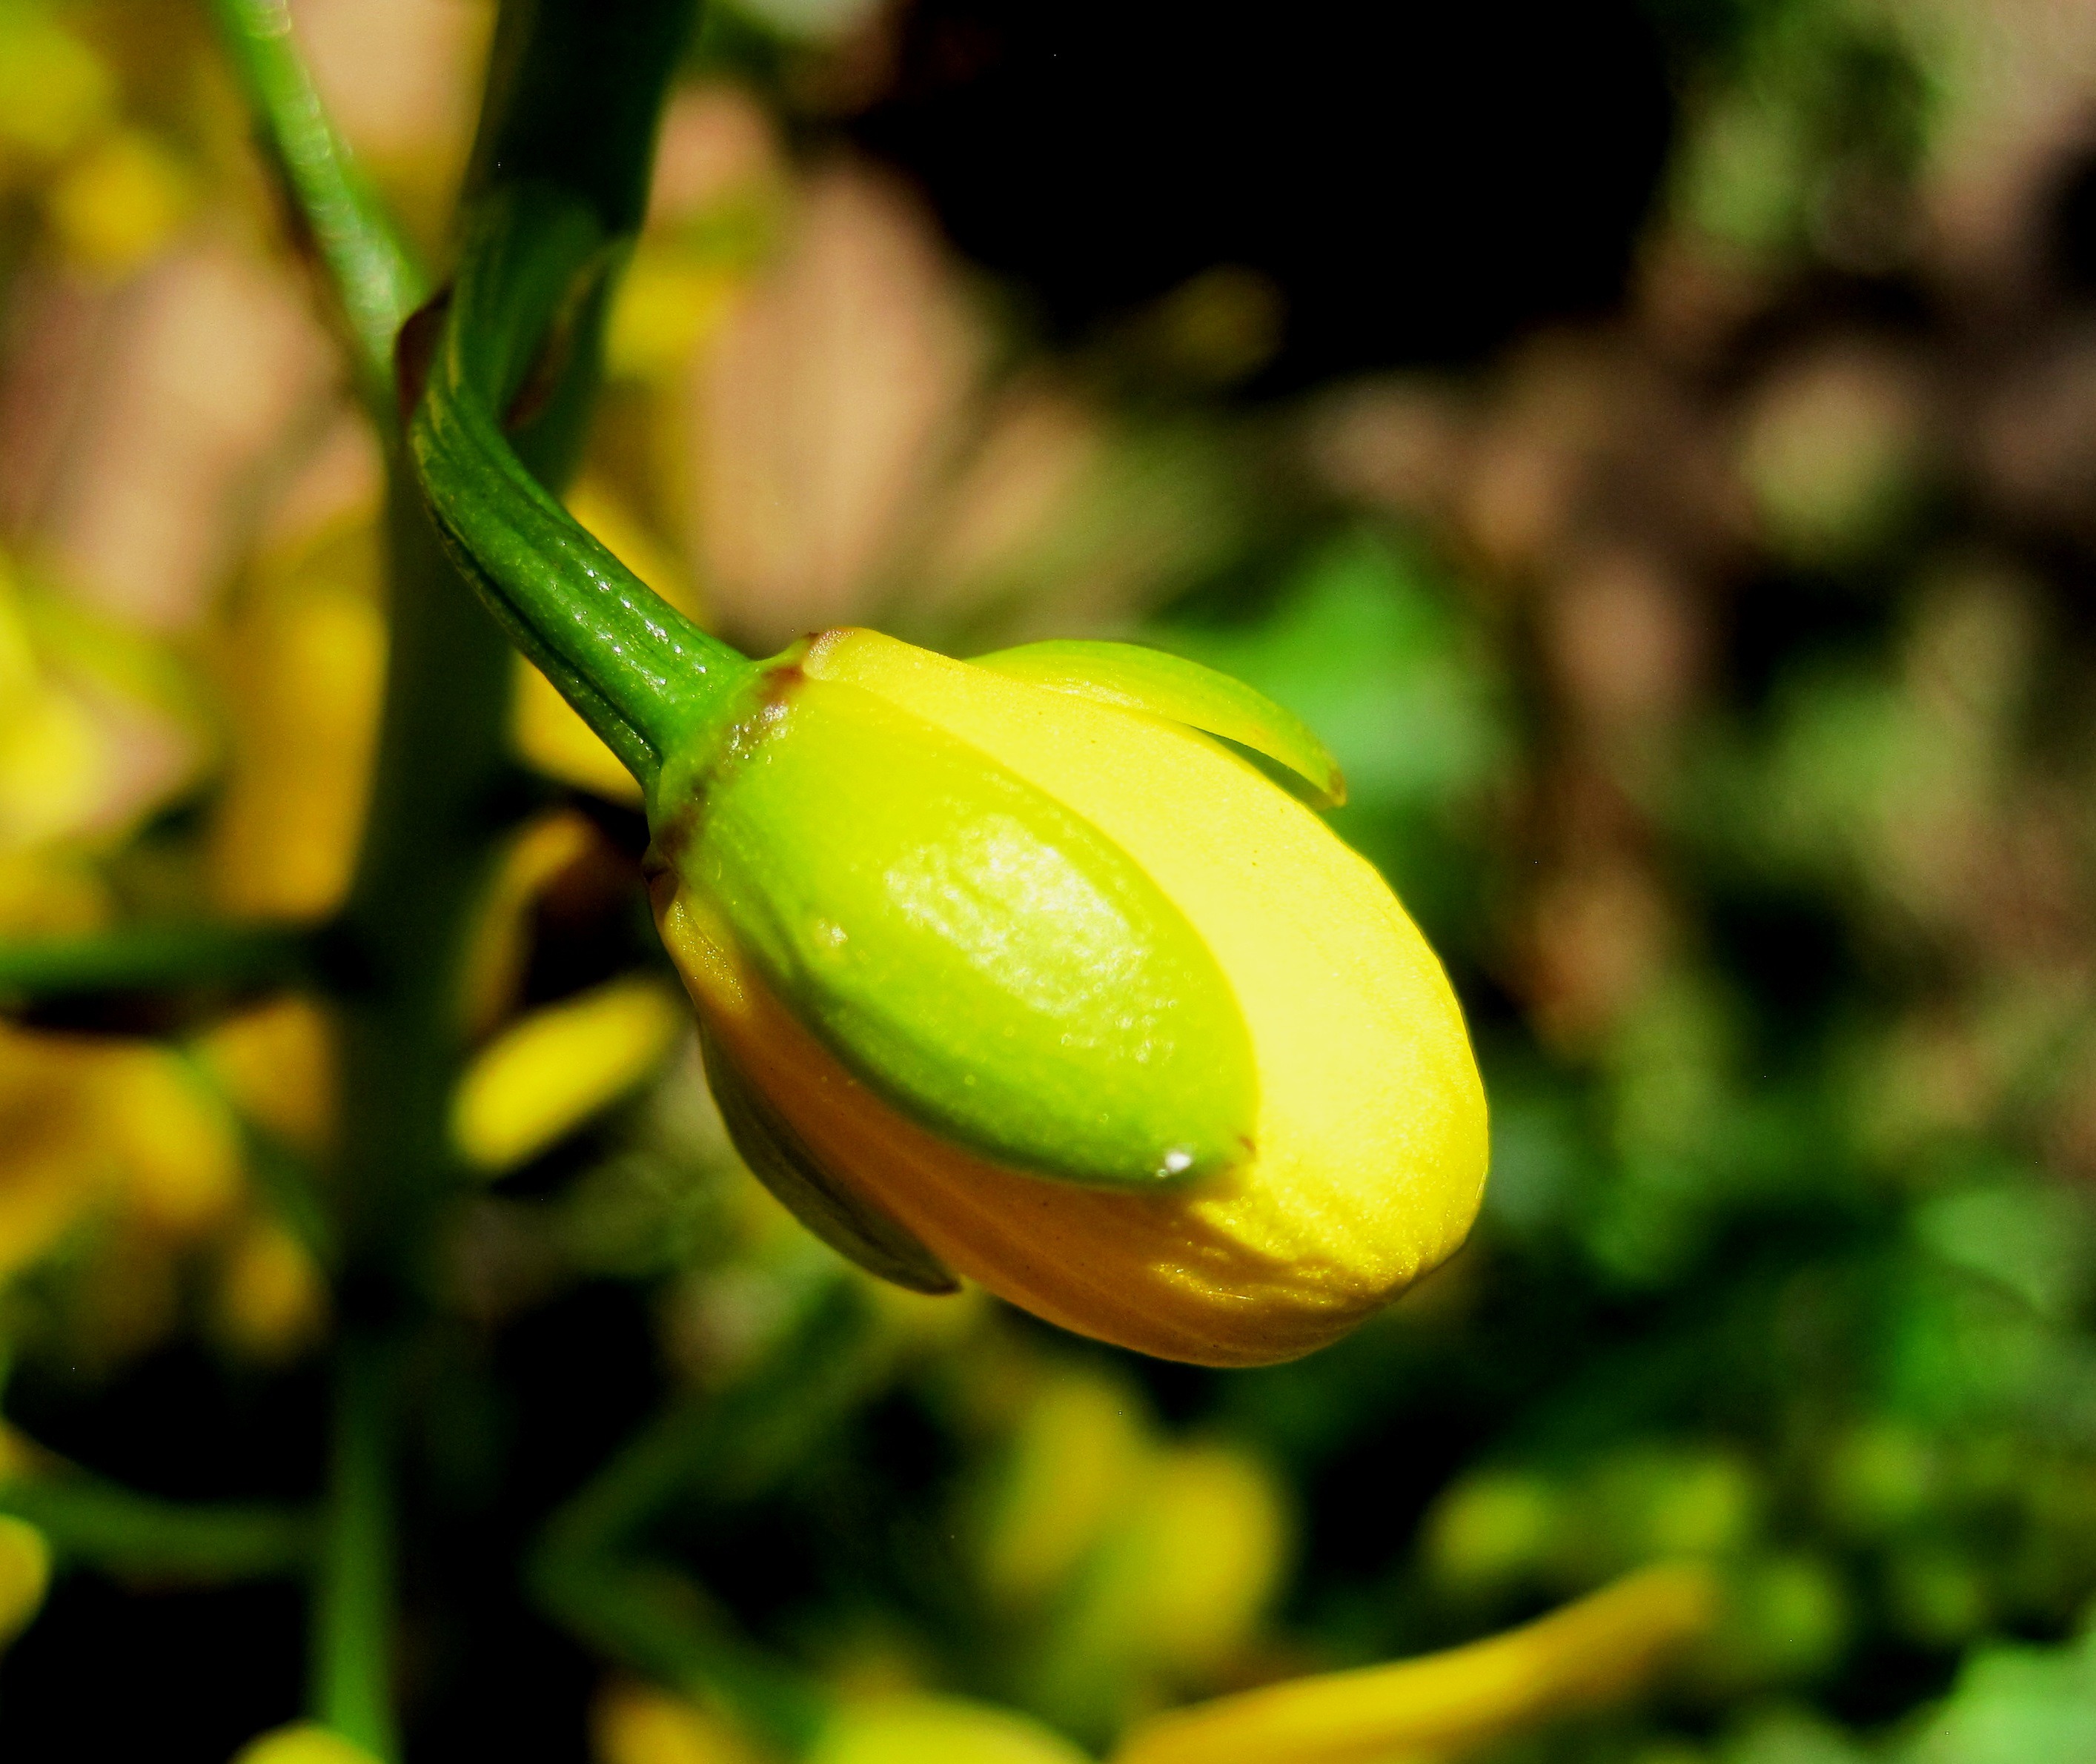
branch, blossom, plant, fruit, stem, leaf, flower, petal, bloom, floral, environment, food, green, herb, produce, natural, botany, yellow, agriculture, flora, botanical, orchid, wildflower, close up, outdoors, vegetation, horticulture, bud, organic, citrus, macro photography, flowering plant, land plant